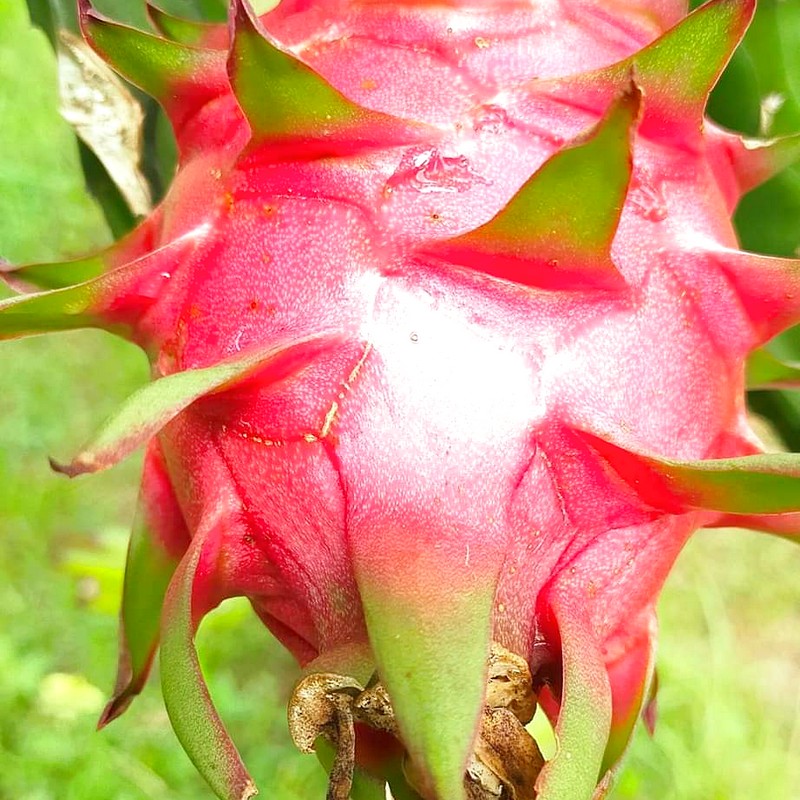
Label: Fresh Dragon Fruit